Profile (2018 film)

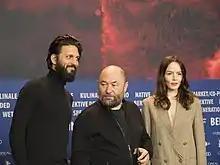
(L:R) Shazad Latif, Timur Bekmambetov, Valene Kane at Berlinale 2018

On review aggregator website Rotten Tomatoes, the film holds an approval rating of 62% based on 94 reviews, and an average rating of 6/10. The site's critics consensus reads: ""Profile"s unique narrative gimmick is enough to carry the film partway, but it's ultimately overwhelmed by an increasingly ludicrous plot." On Metacritic, the film has a weighted average score of 54 out of 100, based on 22 critics, indicating "mixed or average reviews". Audiences polled by CinemaScore gave the film an average grade of "B" on an A+ to F scale, while PostTrak reported 65% of audience members gave it a positive score, with 37% saying they would definitely recommend it.